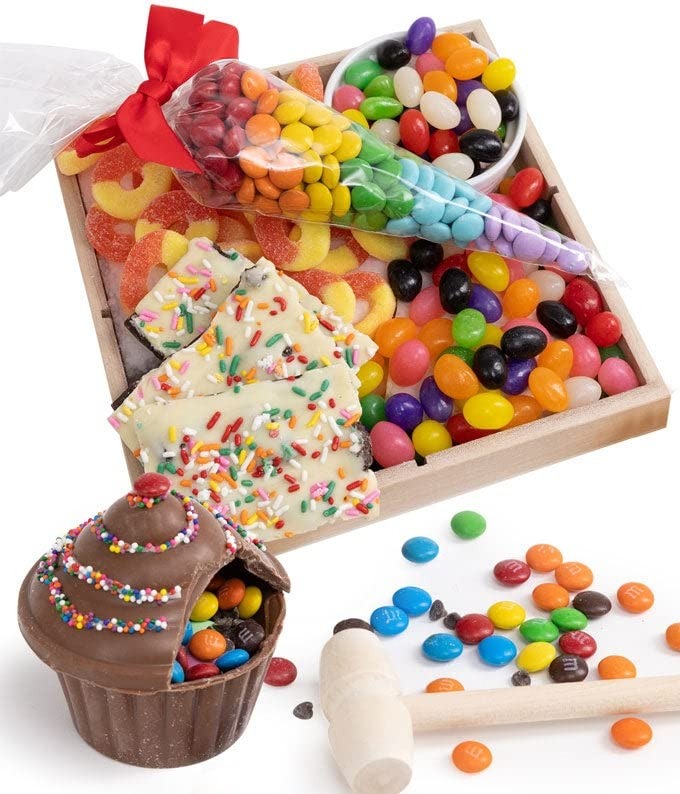
Item Name: From You Flowers - Celebrate! Candy & Chocolate Treats Tray for Birthday, Anniversary, Get Well, Congratulations, Thank You, All Occasions
Bullet Point 1: Includes: Colorful Chocolate Gems - 4 oz., Jelly Beans - 4 oz., Gummy Peach Rings - 4 oz., Belgian White & Dark Chocolates Celebration Cookie Bark - 3 oz., Chocolate Chips & Gems Filled Breakable Belgian Chocolate Cupcake, Wooden Hammer + Elegant Wood Tray
Bullet Point 2: For maximum freshness, all orders are delivered directly to your recipient's doorstep. Arrival date can be confirmed during checkout.
Bullet Point 3: Hand crafted by artisans in a small batch kitchen so each product is similar but not identical. Packaged in an elegant gift box.
Bullet Point 4: Allergen Alert. Product may contain egg, milk, soy, wheat, peanuts, tree nuts and coconut. We recommend that those with food related allergies take the necessary precautions.
Bullet Point 5: To include a personalized message, check the box labeled 'This is a gift' in your cart or at checkout.
Product Description: Celebrate with festive and exciting treats! Wish them a happy birthday, congratulations, or send your thanks in a special way! They are sure to love this assortment of chocolates, gummies, and jelly beans that are accompanied by a unique and exciting breakable chocolate cupcake. Simply hit the cupcake with the wooden hammer and then watch as they mini chocolate chips and chocolate gems explode out! Includes: &bull; Colorful Chocolate Gems - 4 oz. &bull; Jelly Beans - 4 oz. &bull; Gummy Peach Rings - 4 oz. &bull; Belgian White & Dark Chocolates Celebration Cookie Bark - 3 oz. &bull; Chocolate Chips & Gems Filled Breakable Belgian Chocolate Cupcake &bull; Wooden Hammer &bull; Complimentary Card Message &bull; Elegant Wood Tray ALLERGEN ALERT: Product contains egg, milk, soy, wheat, peanuts, tree nuts and coconut. We recommend that those with food related allergies take the necessary precautions.
Value: 1.0
Unit: Count

Price: 74.98